Khor Virap State Sanctuary

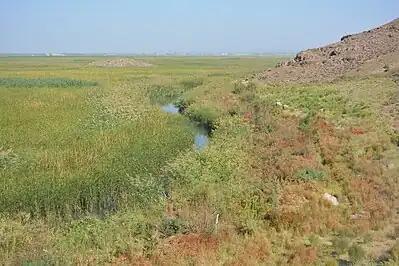
Khor Virap state sanctuary

Small Phalacrocorax pygmaeus, gadwall (Anas strepera), black-winged stilt ("Himantopus himantopus"), pied avocet ("Recurvirostra avosetta") and bluethroat ("Luscinia svecica") live in this territory among the species registered in the Red Book of Armenia. Great cormorant ("Phalacrocorax carbo"), great egret ("Ardea alba"), Eurasian spoonbill or common spoonbill ("Platalea leucorodia"), glossy ibis ("Plegadis falcinellus"), greylag goose ("Anser anser"), common shelduck ("Tadorna tadorna"), northern shoveler (Anas clypeata), pallid harrier ("Circus macrourus"), Montagu's harrier ("Circus pygargus"), Levant sparrowhawk ("Accipiter brevipes"), short-toed snake eagle ("Circaetus gallicus"), red-footed falcon ("Falco vespertinus"), Chettusia gregaria, Eurasian oystercatcher ("Haematopus ostralegus"), short-eared owl ("Asio flammeus"), woodchat shrike ("Lanius senator") and barred warbler ("Sylvia nisoria") live here among rare and disappearing birds.